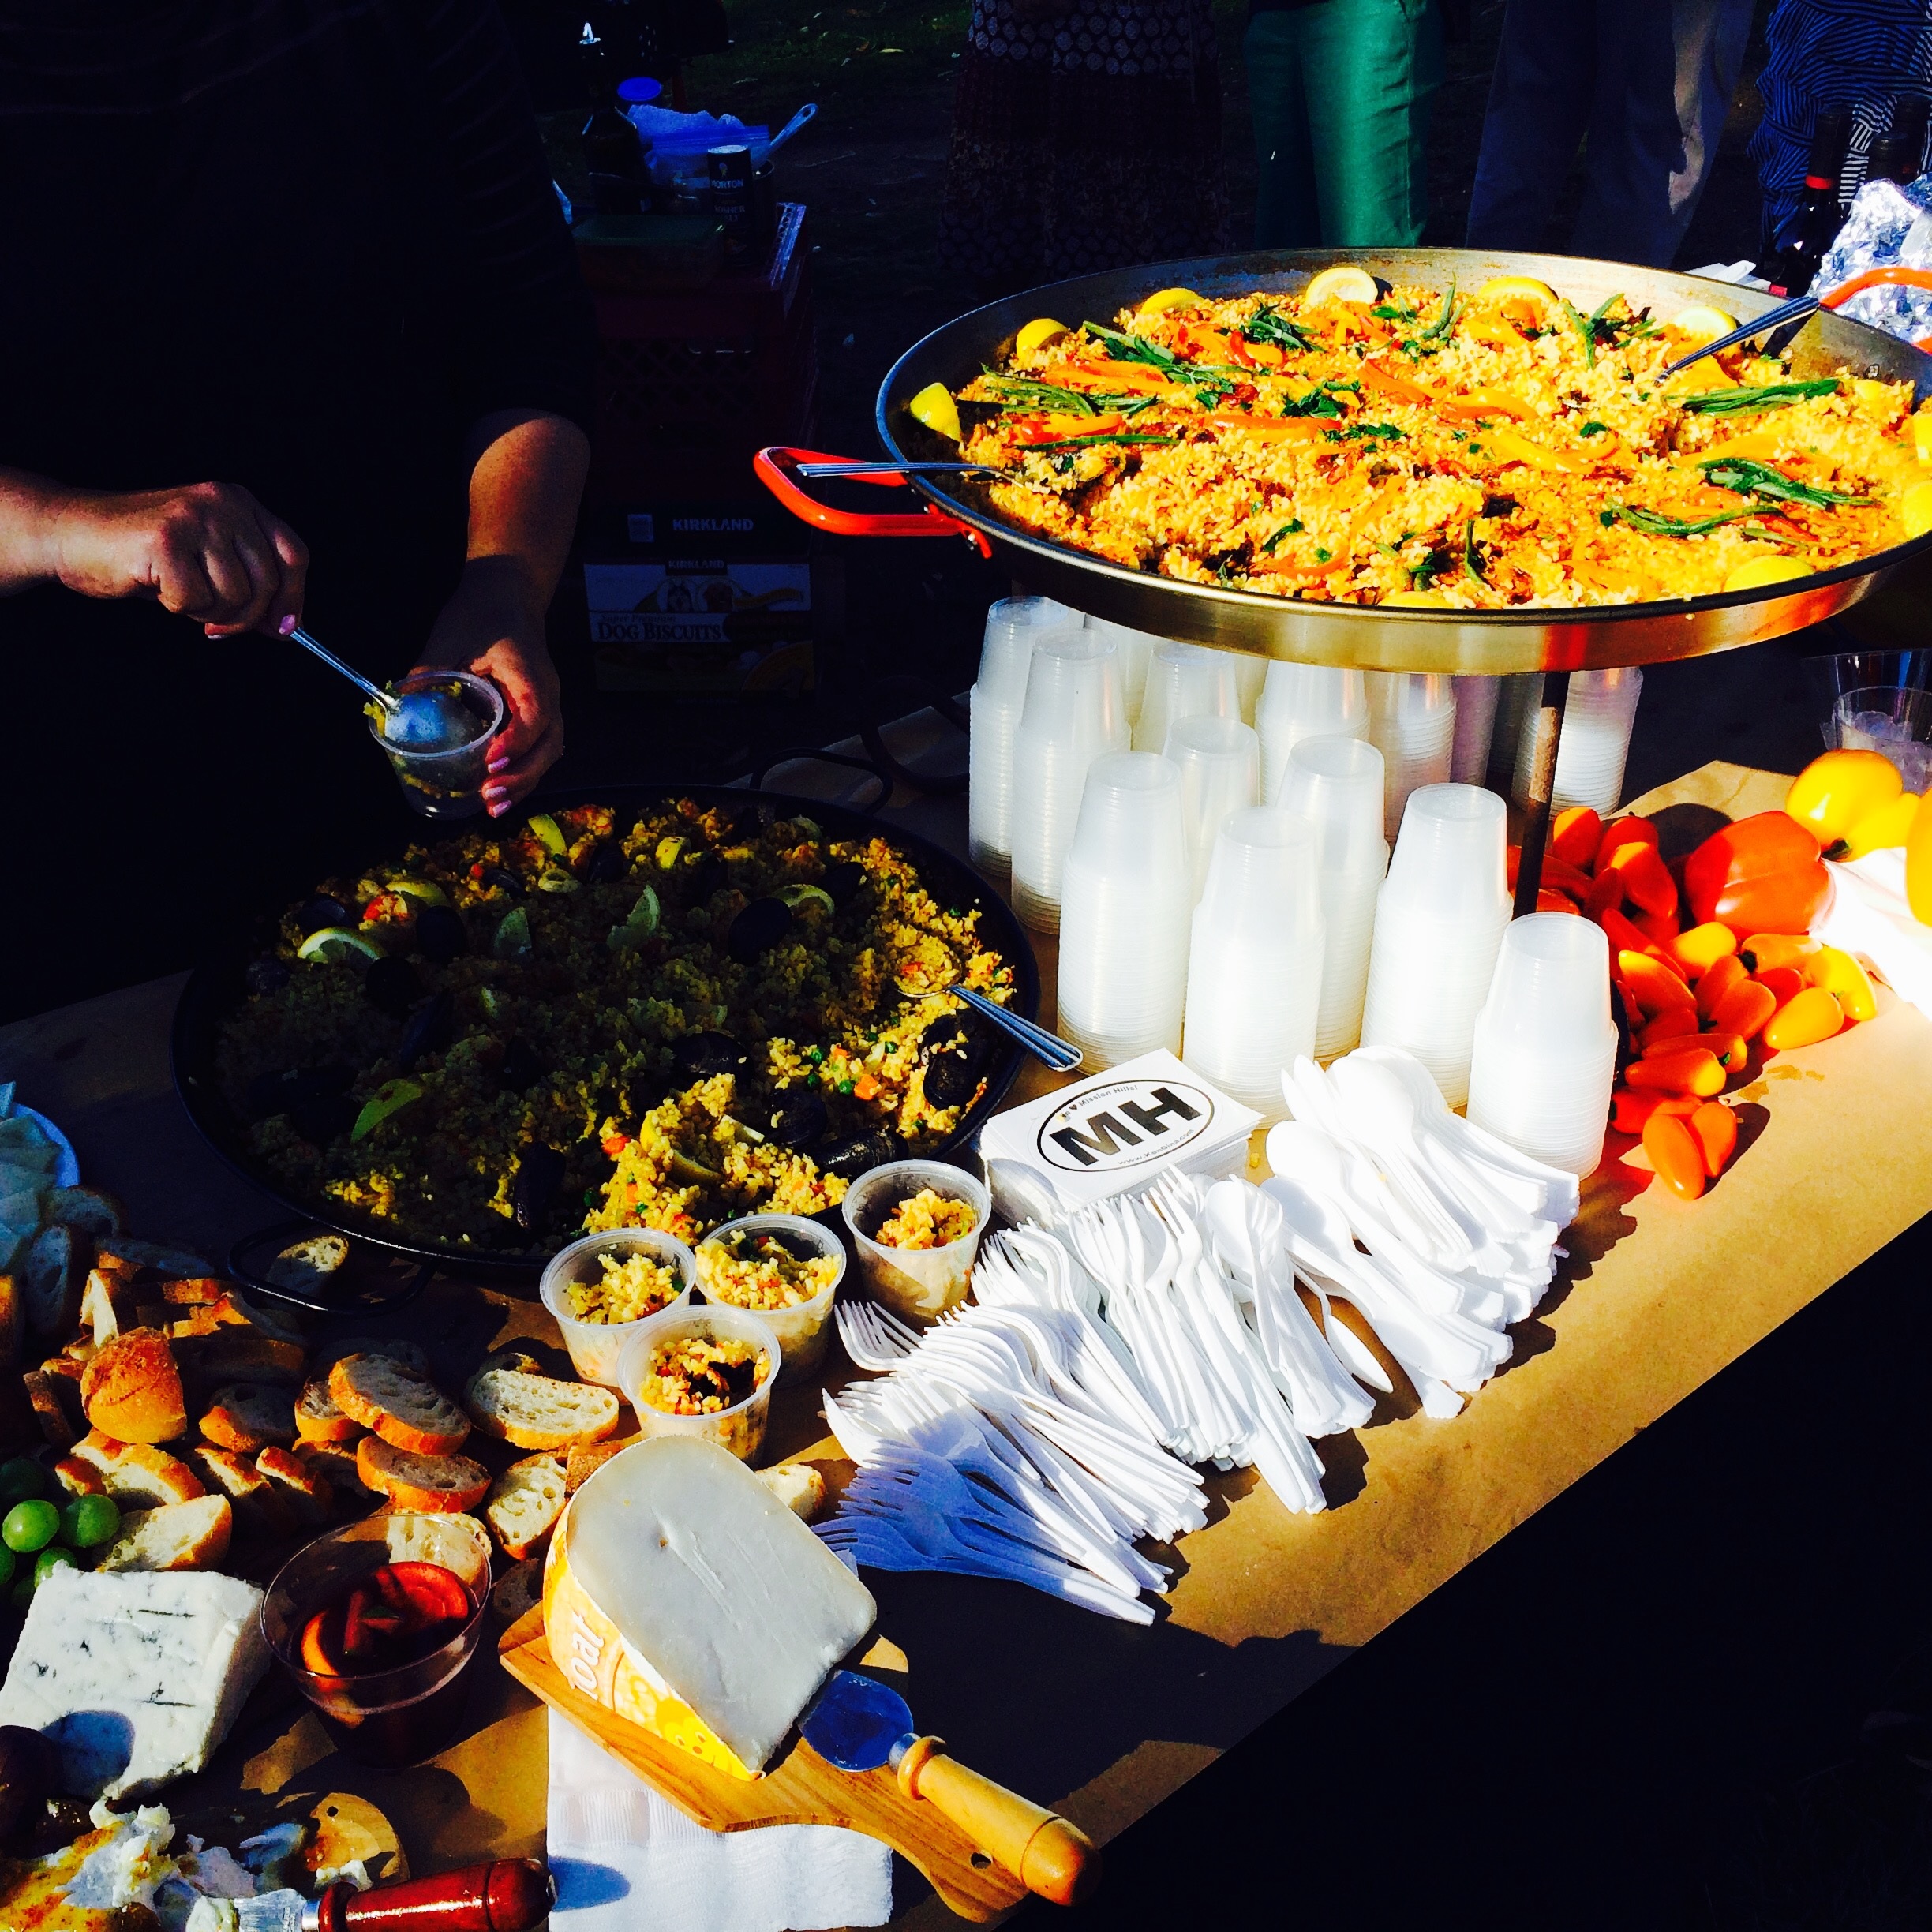
meal, food, cuisine, buffet, sense